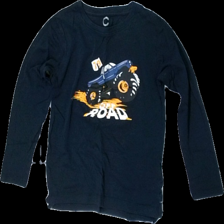
View: front
Type: Top
Category: Children
Brand: Cubus
Colors: Blue, Orange, White
Material: 100% cott
Pattern: Other
Cut: Regular
Size: 122
Season: All
Price range: <50
Recommended usage: Reuse